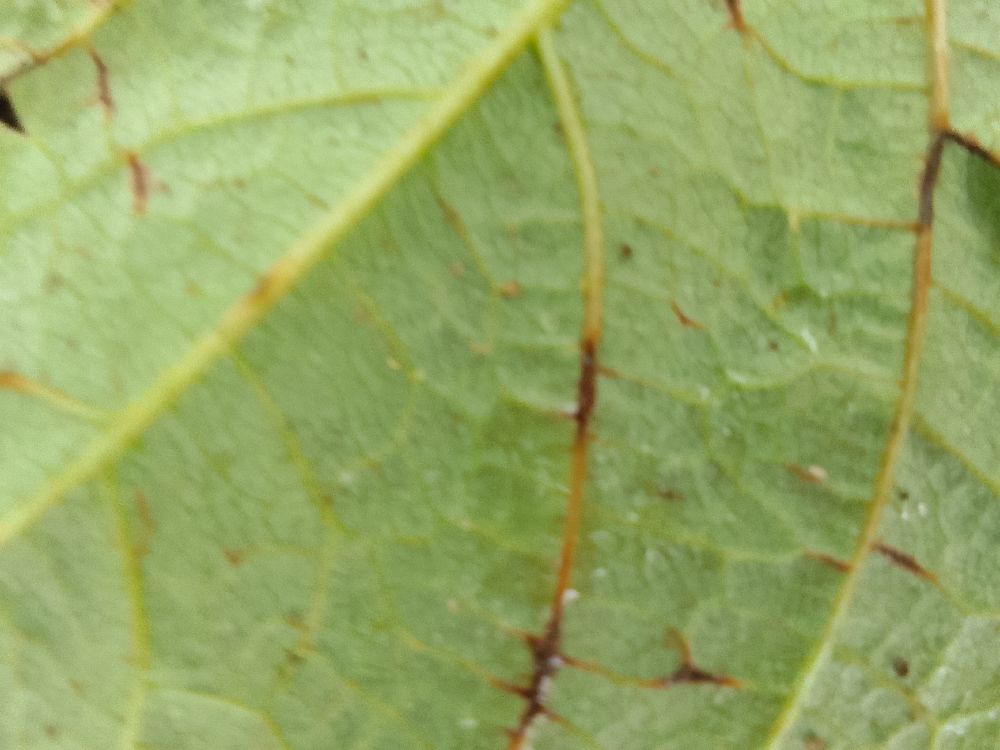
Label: anthracnose